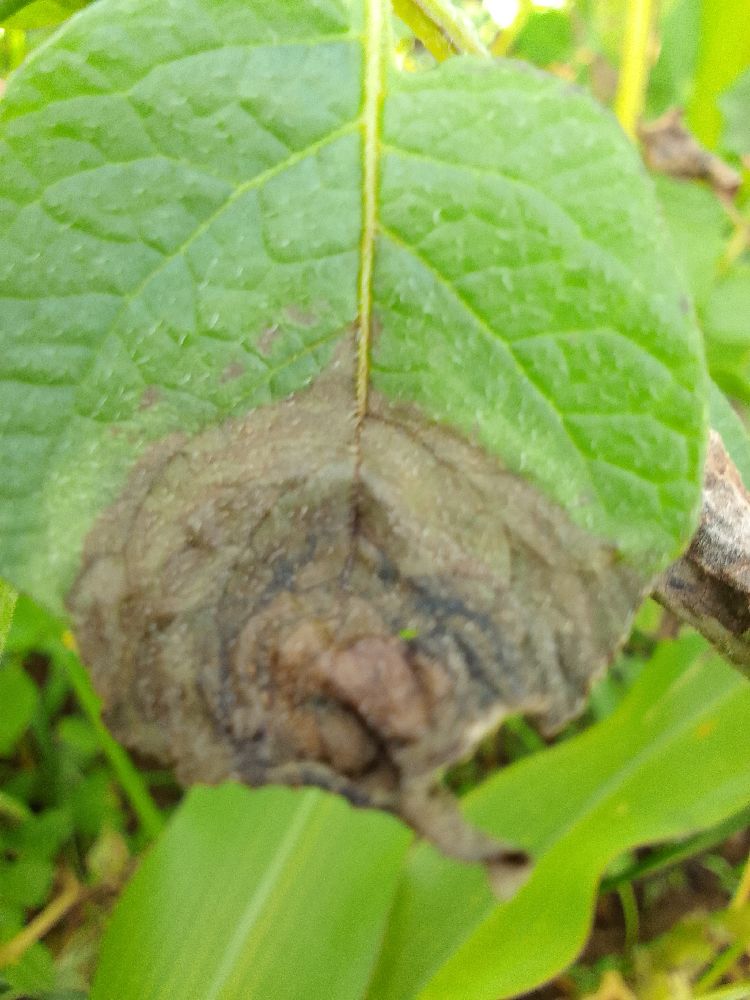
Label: Late blight